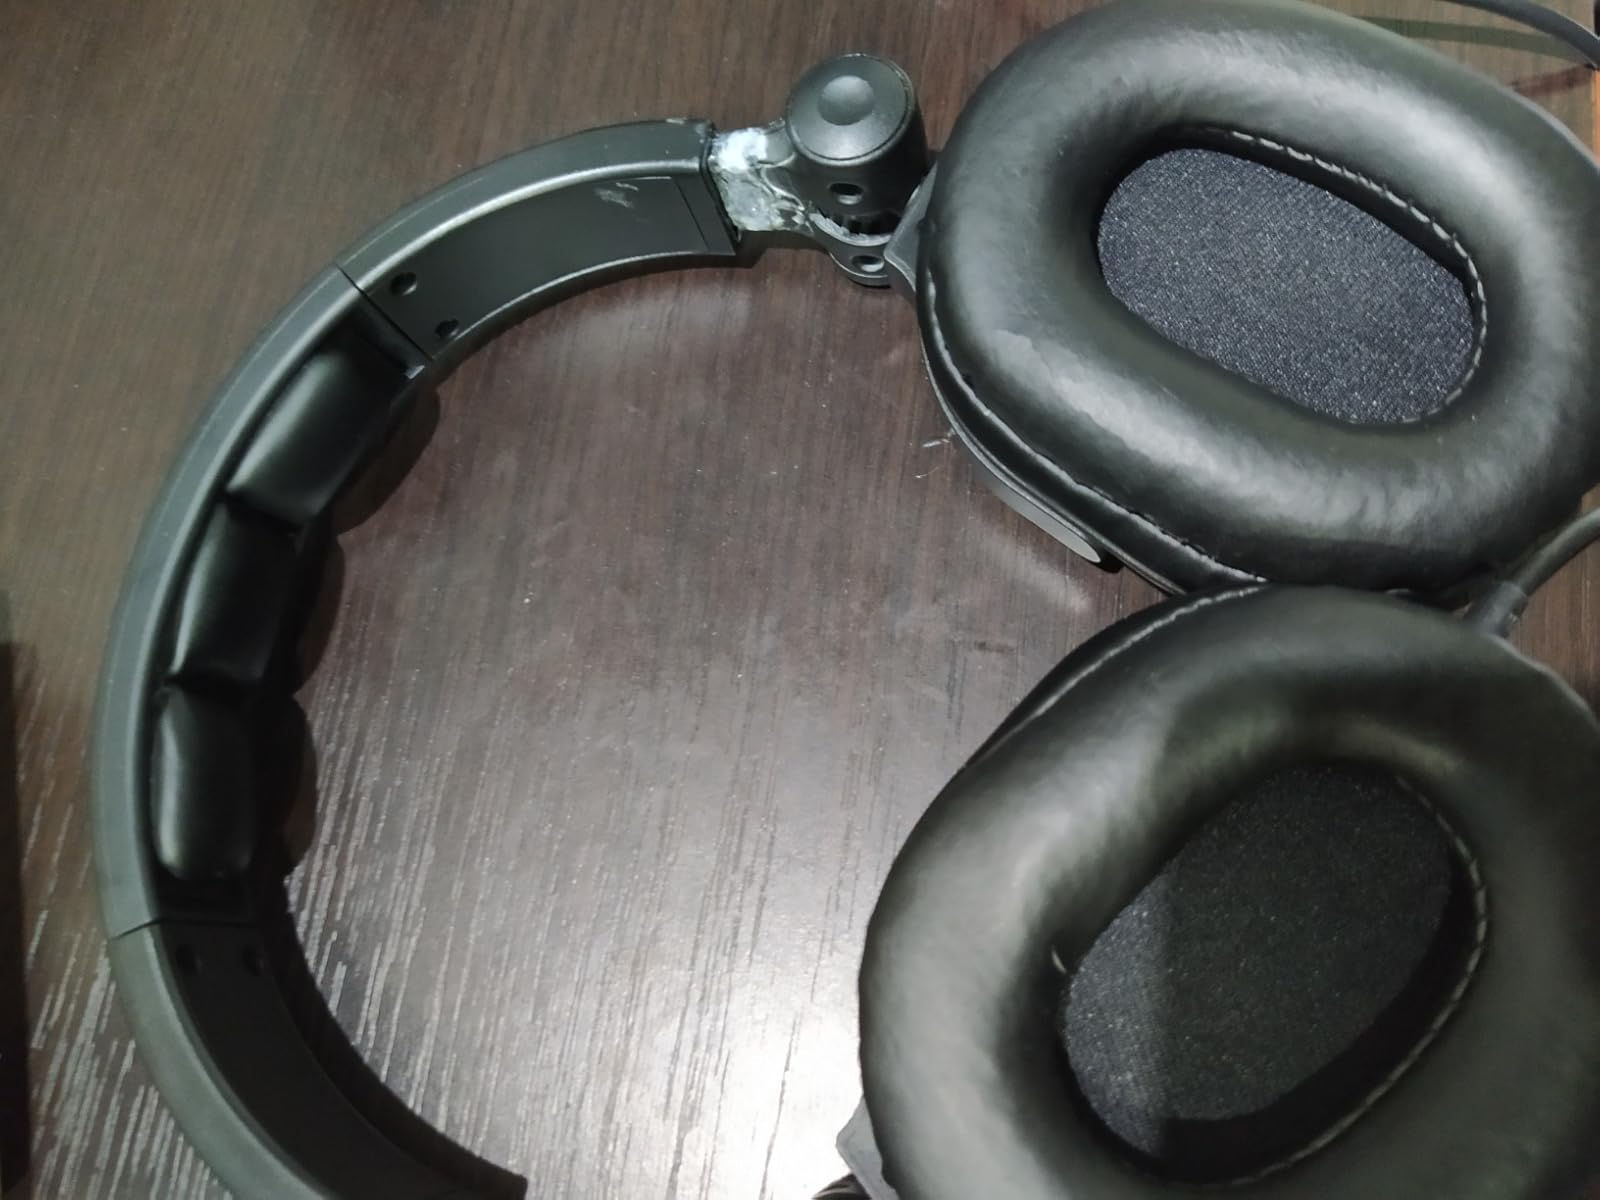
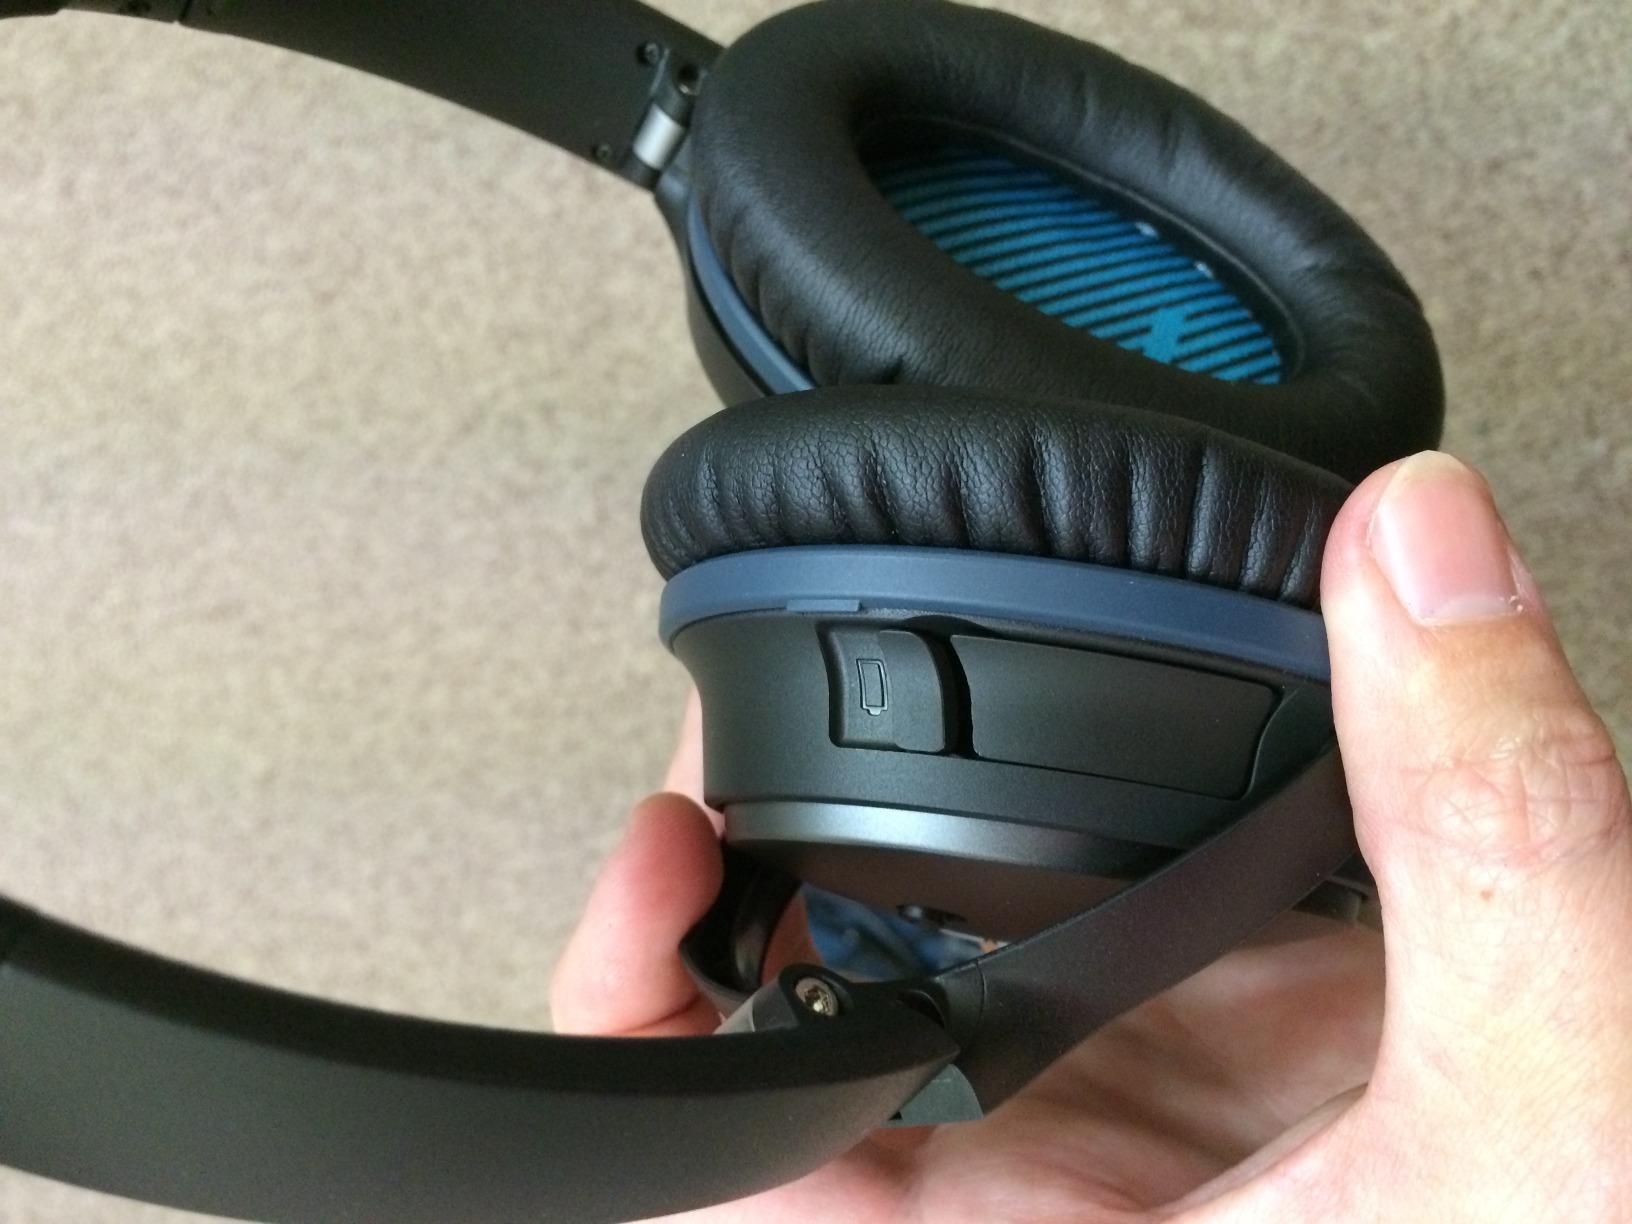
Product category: headphones
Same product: no